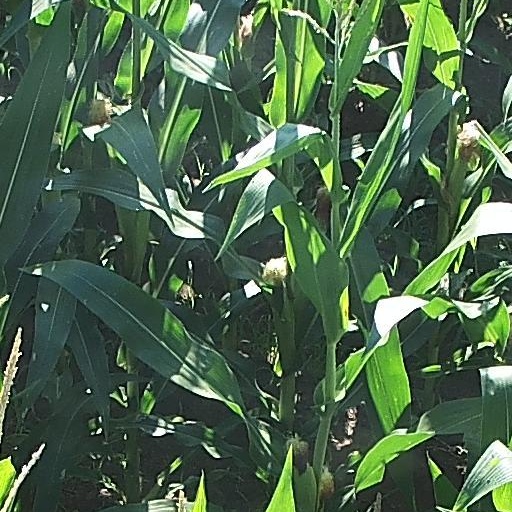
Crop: maize; corn